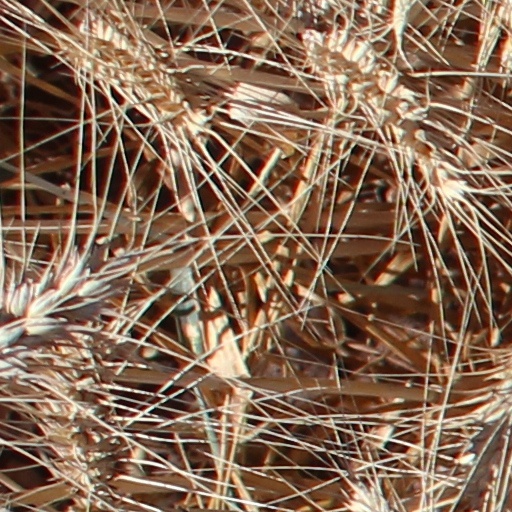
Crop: wheat